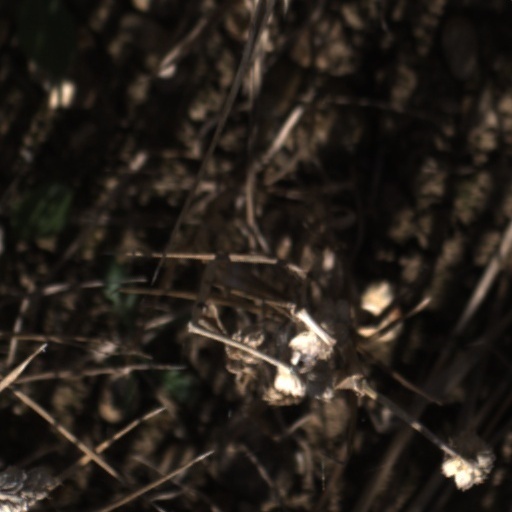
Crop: wheat